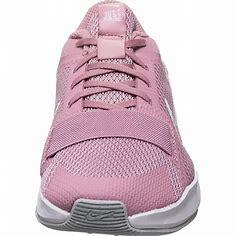
Brand: Nike
Model: MC 2